National Exam (Indonesia)

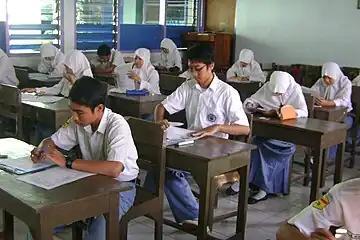
National examination in Indonesia.

National Exam (Indonesian: "Ujian Nasional", commonly abbreviated as UN or UNAS) was a standard evaluation system of primary and secondary education in Indonesia and the determining factor of quality of education levels among the areas that are conducted by the Center for Educational Assessment of the Ministry of Education and Culture.